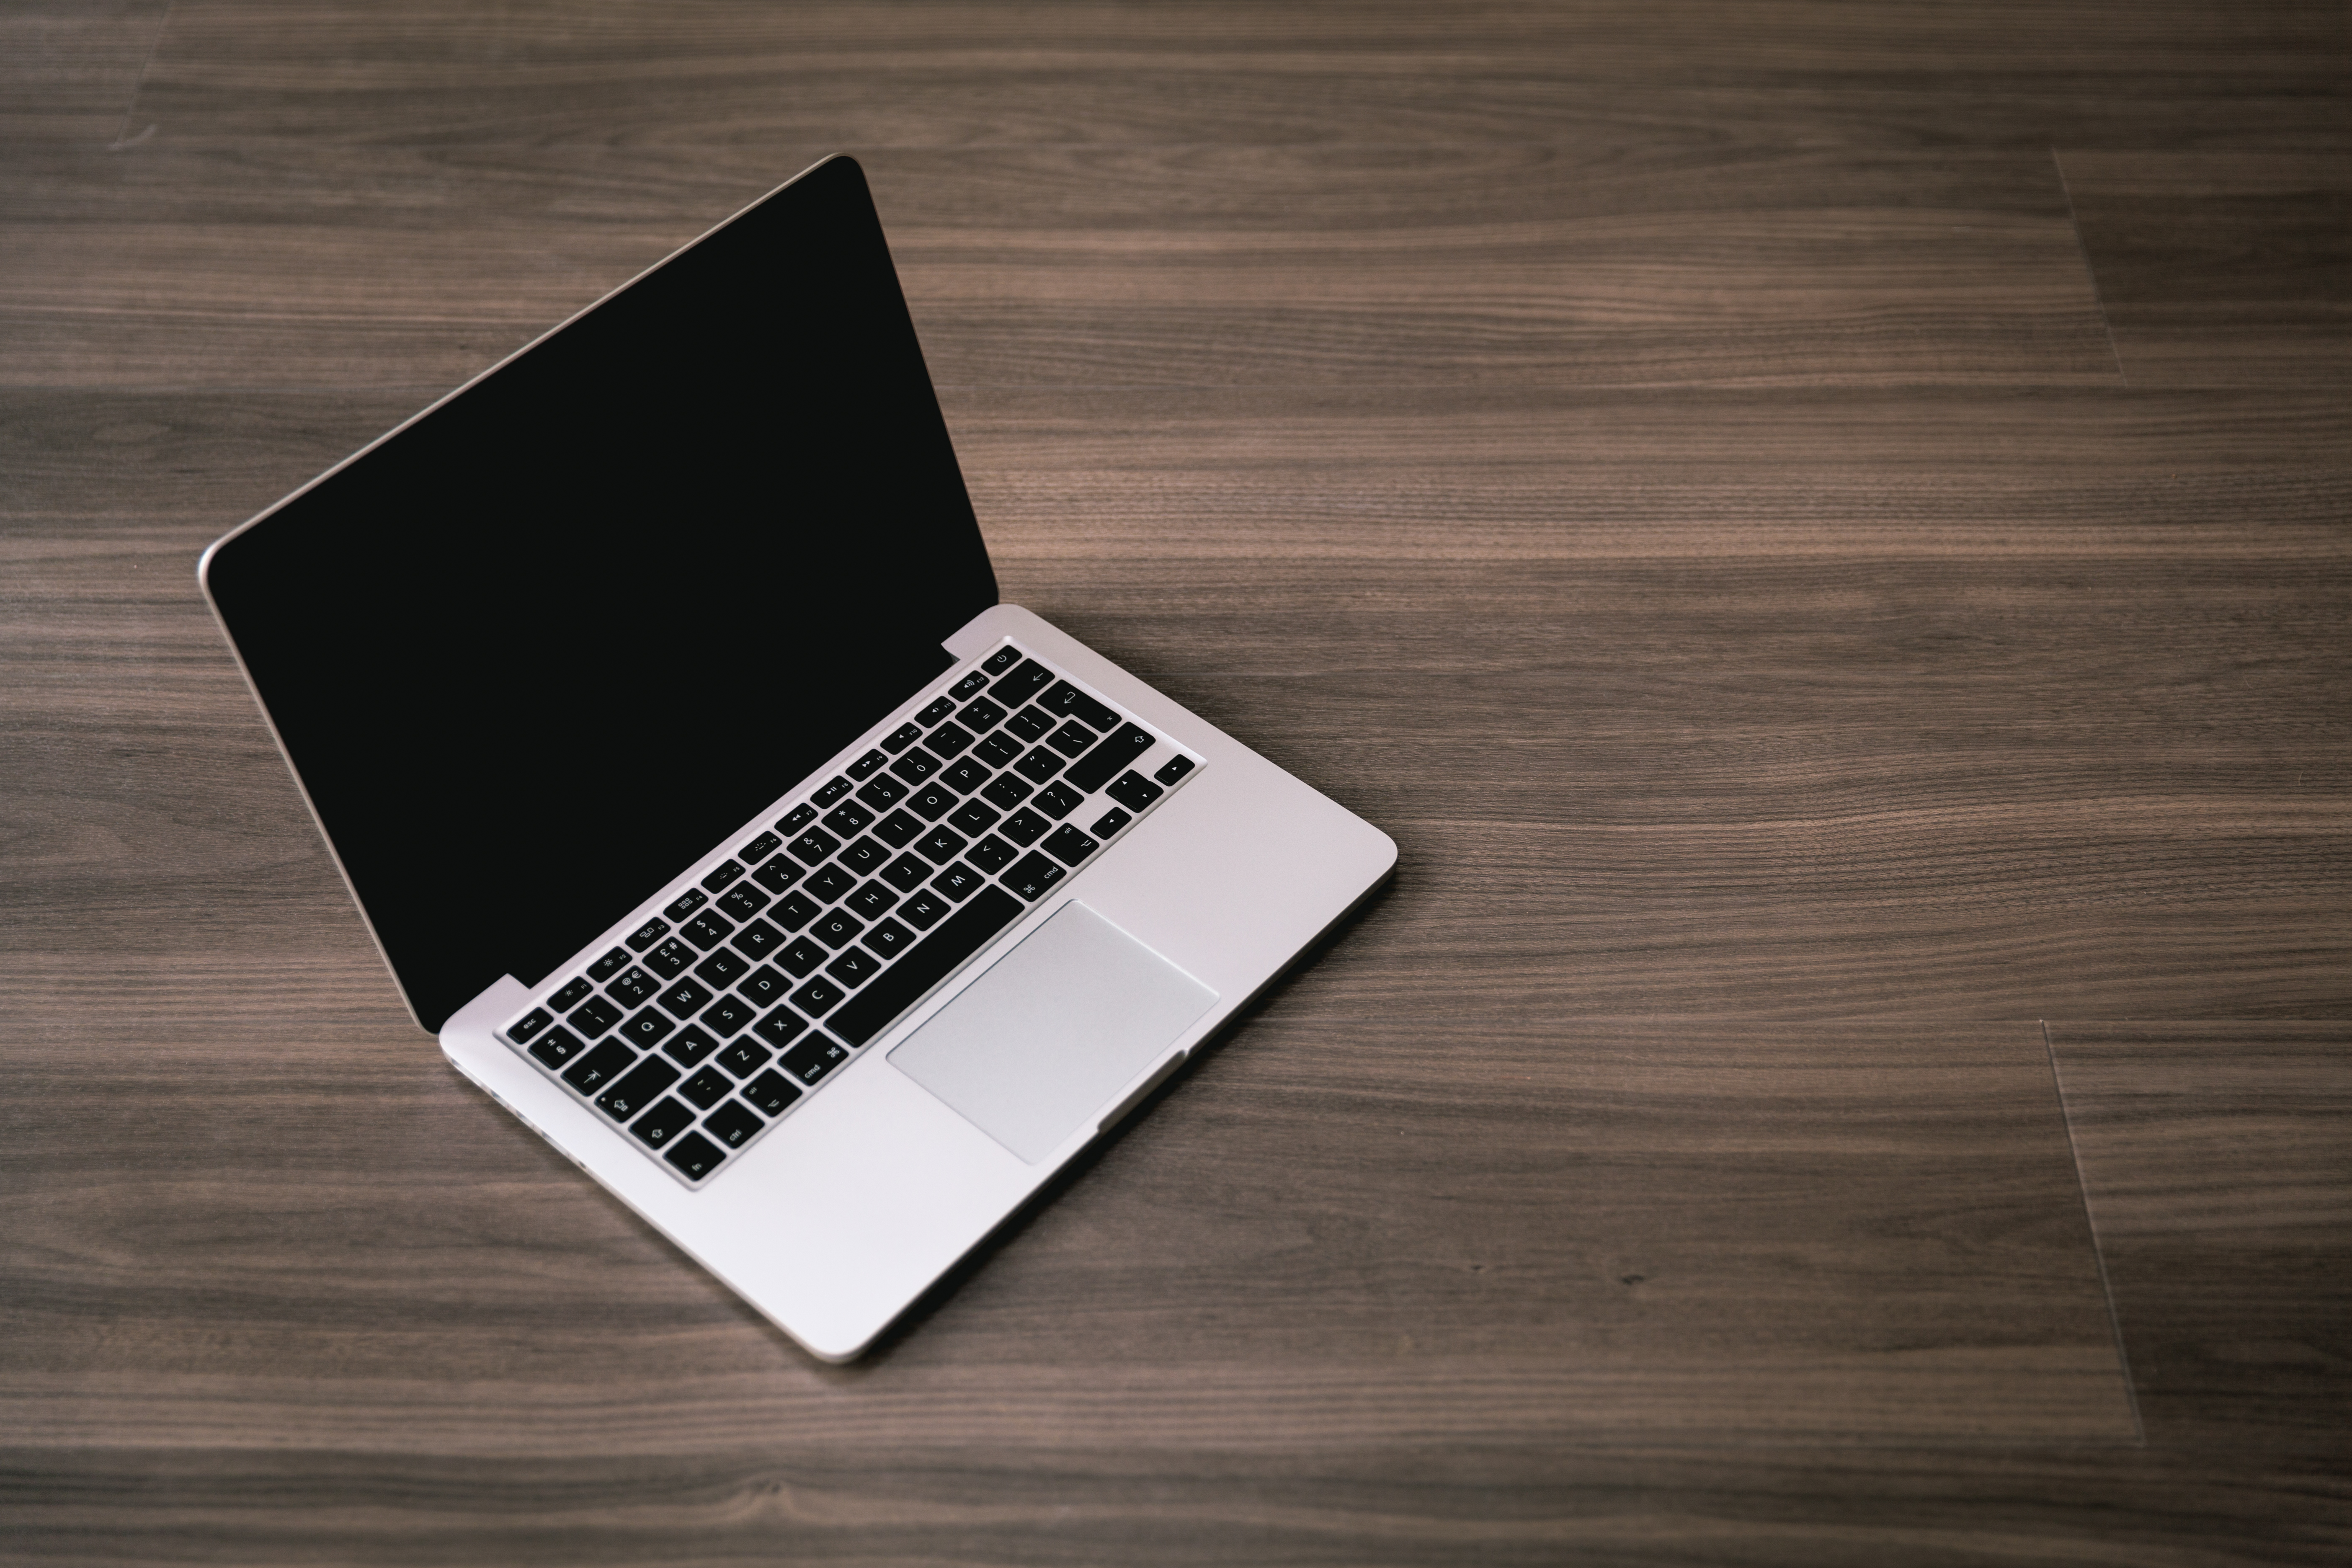
laptop, computer, macbook, screen, apple, table, wood, keyboard, technology, internet, equipment, black, paper, modern, brand, macbook pro, display, connection, multimedia, turn off, wooden flooring, electronic device